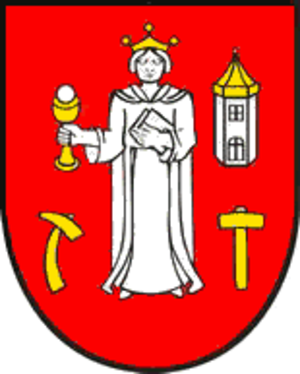
Krompachy est une ville de la région de Košice, en Slovaquie, dans l'ancien comitat hongrois de Spiš. Sa population est de 8 809 habitants.